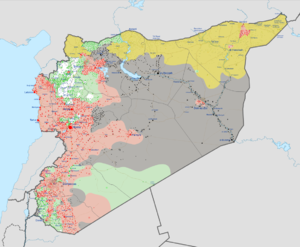
Guerre civile syrienne au 1er novembre 2016
La guerre civile syrienne — ou révolution syrienne — est un conflit armé en cours depuis 2011 en Syrie. Elle débute dans le contexte du Printemps arabe par des manifestations majoritairement pacifiques en faveur de la démocratie contre le régime baasiste dirigé par le président Bachar el-Assad. Réprimé brutalement par le régime, le mouvement de contestation se transforme peu à peu en une rébellion armée.